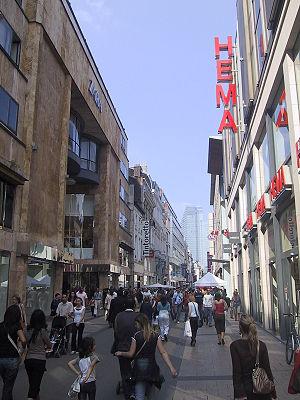
La rue Neuve est une rue piétonne commerçante de Bruxelles située entre la place Rogier et la place de la Monnaie. Il s'agit de la rue commerçante la plus fréquentée de Belgique.